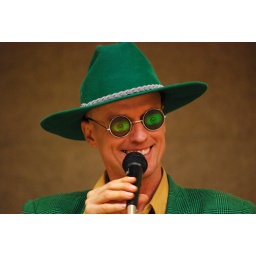
This green creature was the auctioneer at the Tater Patch Players' auction gala in Jasper, Georgia.